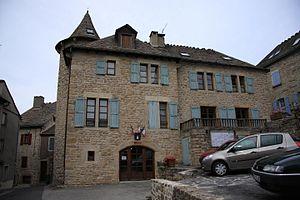
Mairie du Bleymard en Lozère
Le Bleymard est une ancienne commune française, située dans le département de la Lozère en région Occitanie. Elle fait partie depuis le 1ᵉʳ janvier 2017 de la commune nouvelle de Mont-Lozère-et-Goulet dont elle est le village principal, et la mairie de la nouvelle commune est au Bleymard.